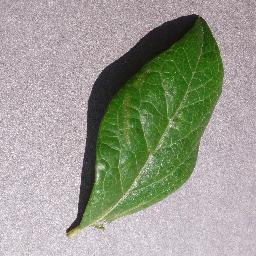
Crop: blueberry
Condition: healthy